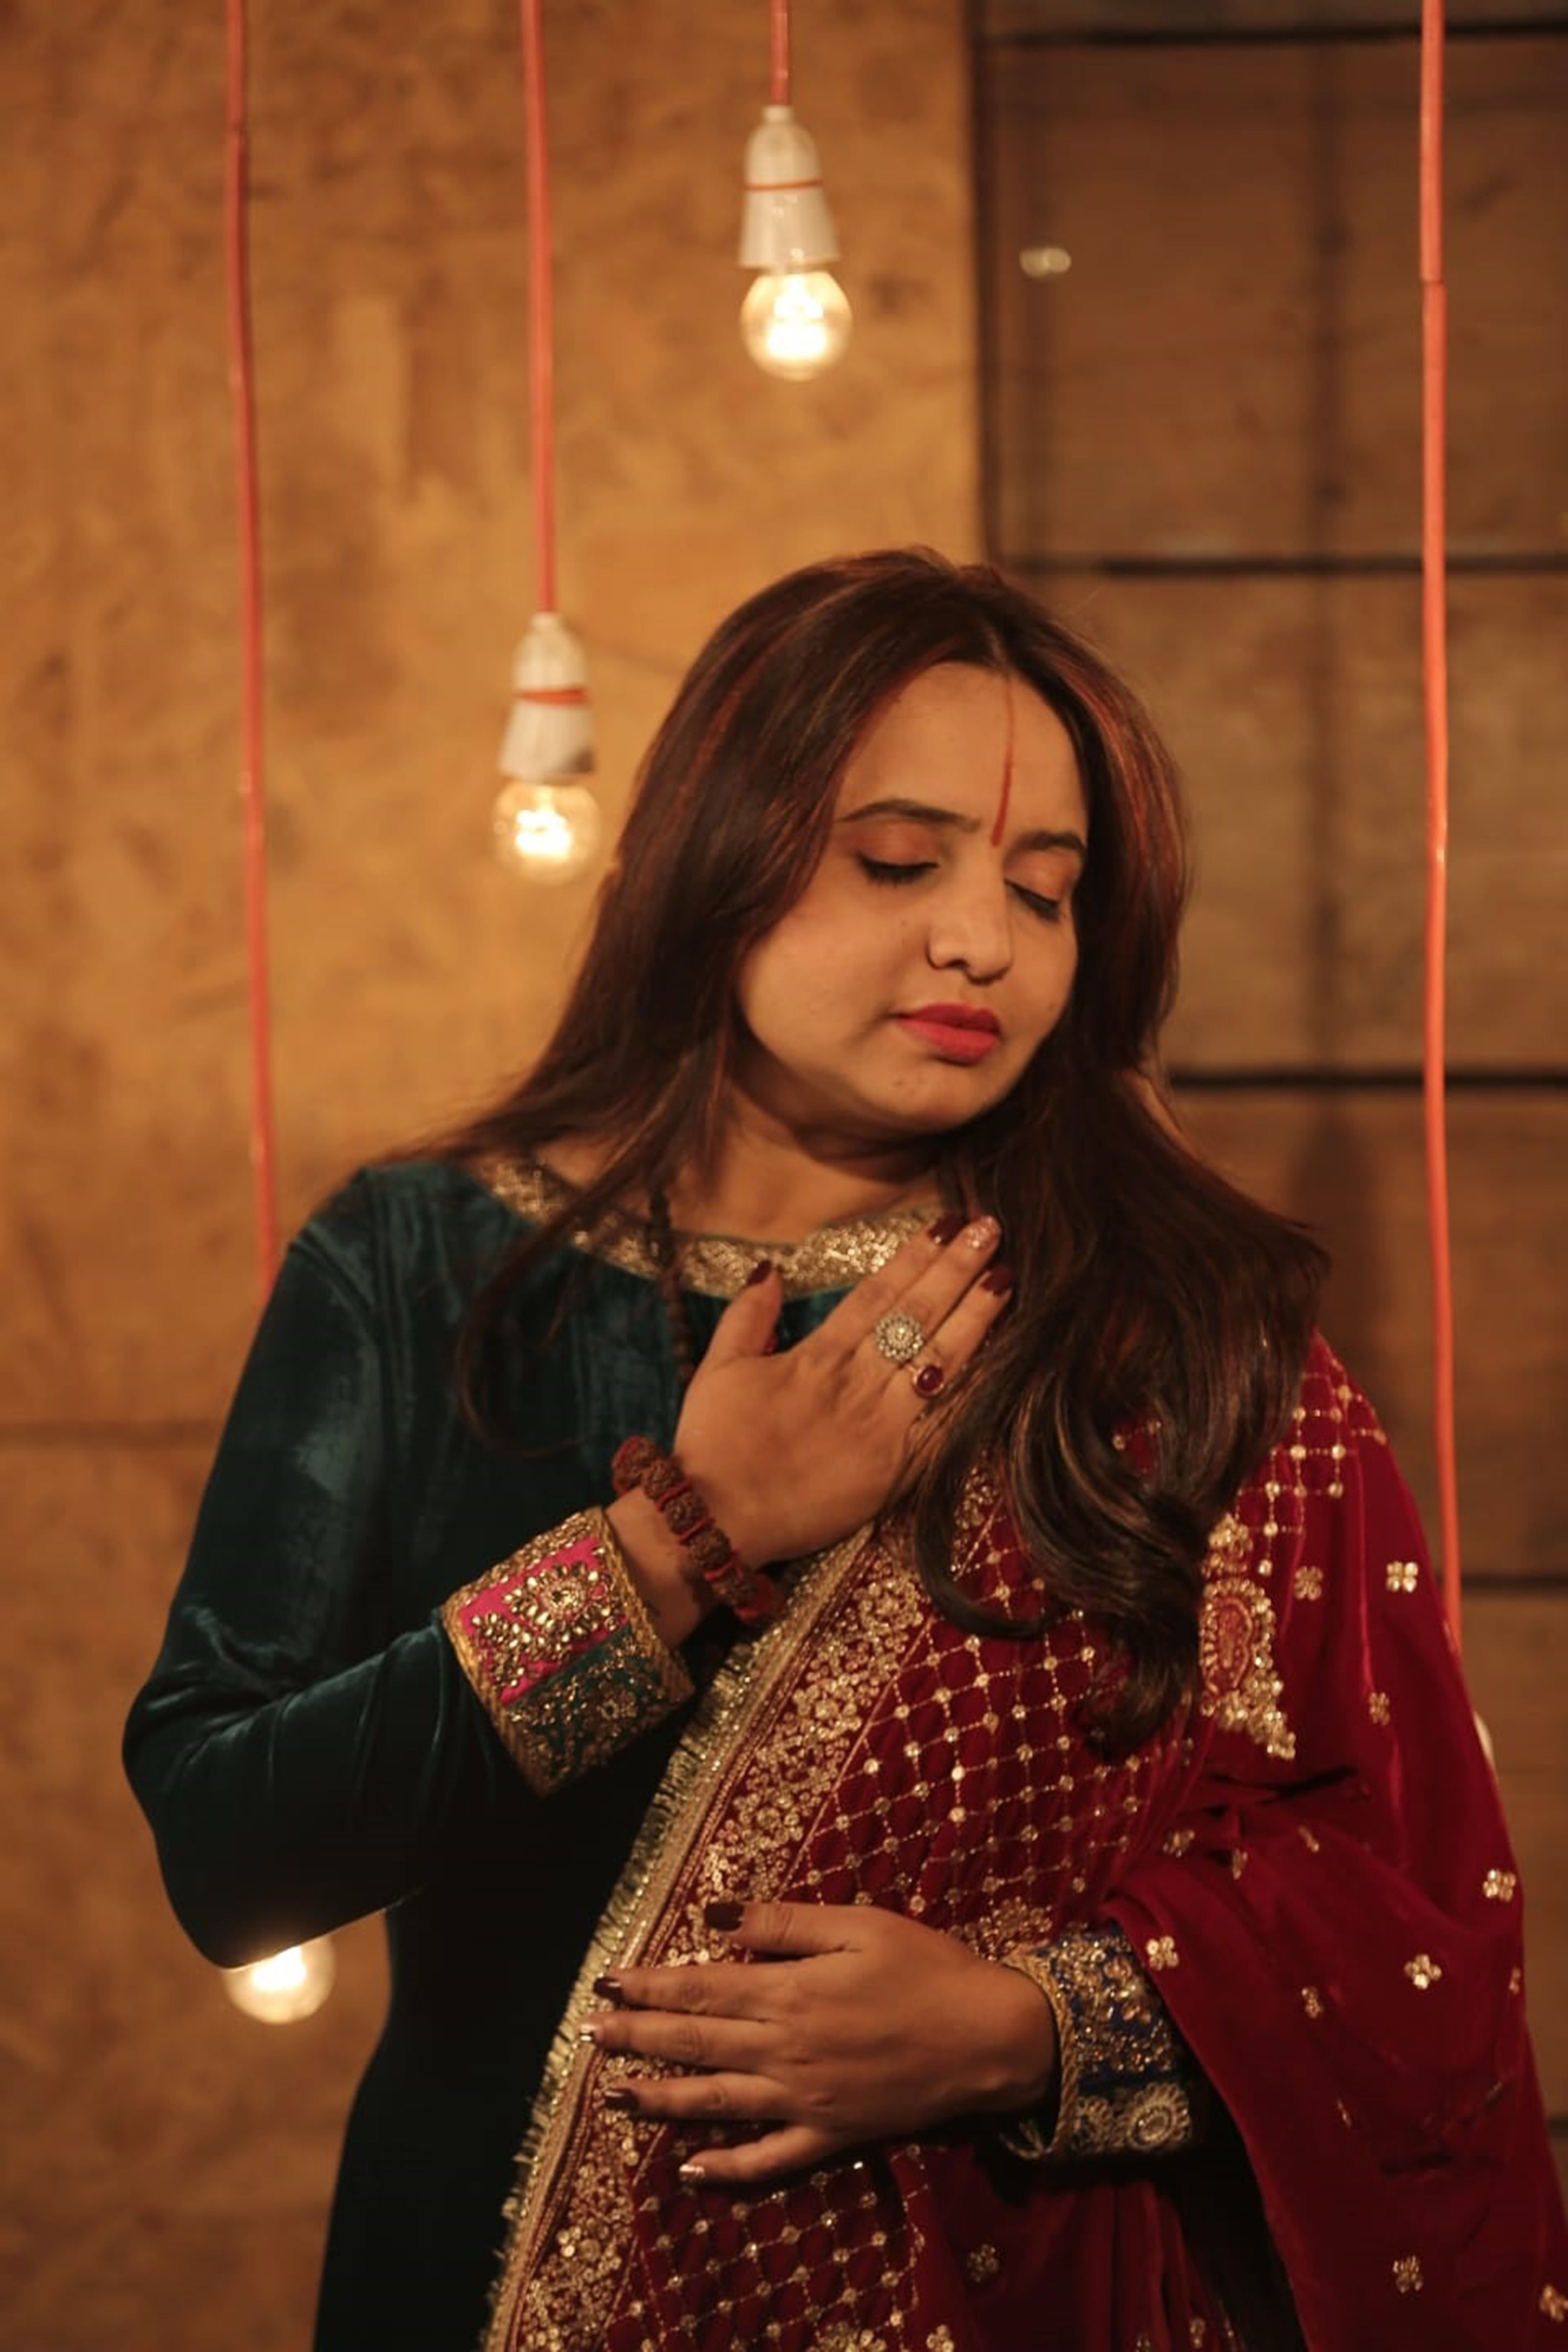
woman, fashion, fashion design, entertainment, performing arts, jewellery, event, long hair, formal wear, trunk, body jewelry, magenta, waist, necklace, fun, abdomen, fashion accessory, pattern, tradition, belt, performance art, bracelet, performance, light fixture, competition, public event, singer, costume, flooring, ceremony, portrait photography, fashion model